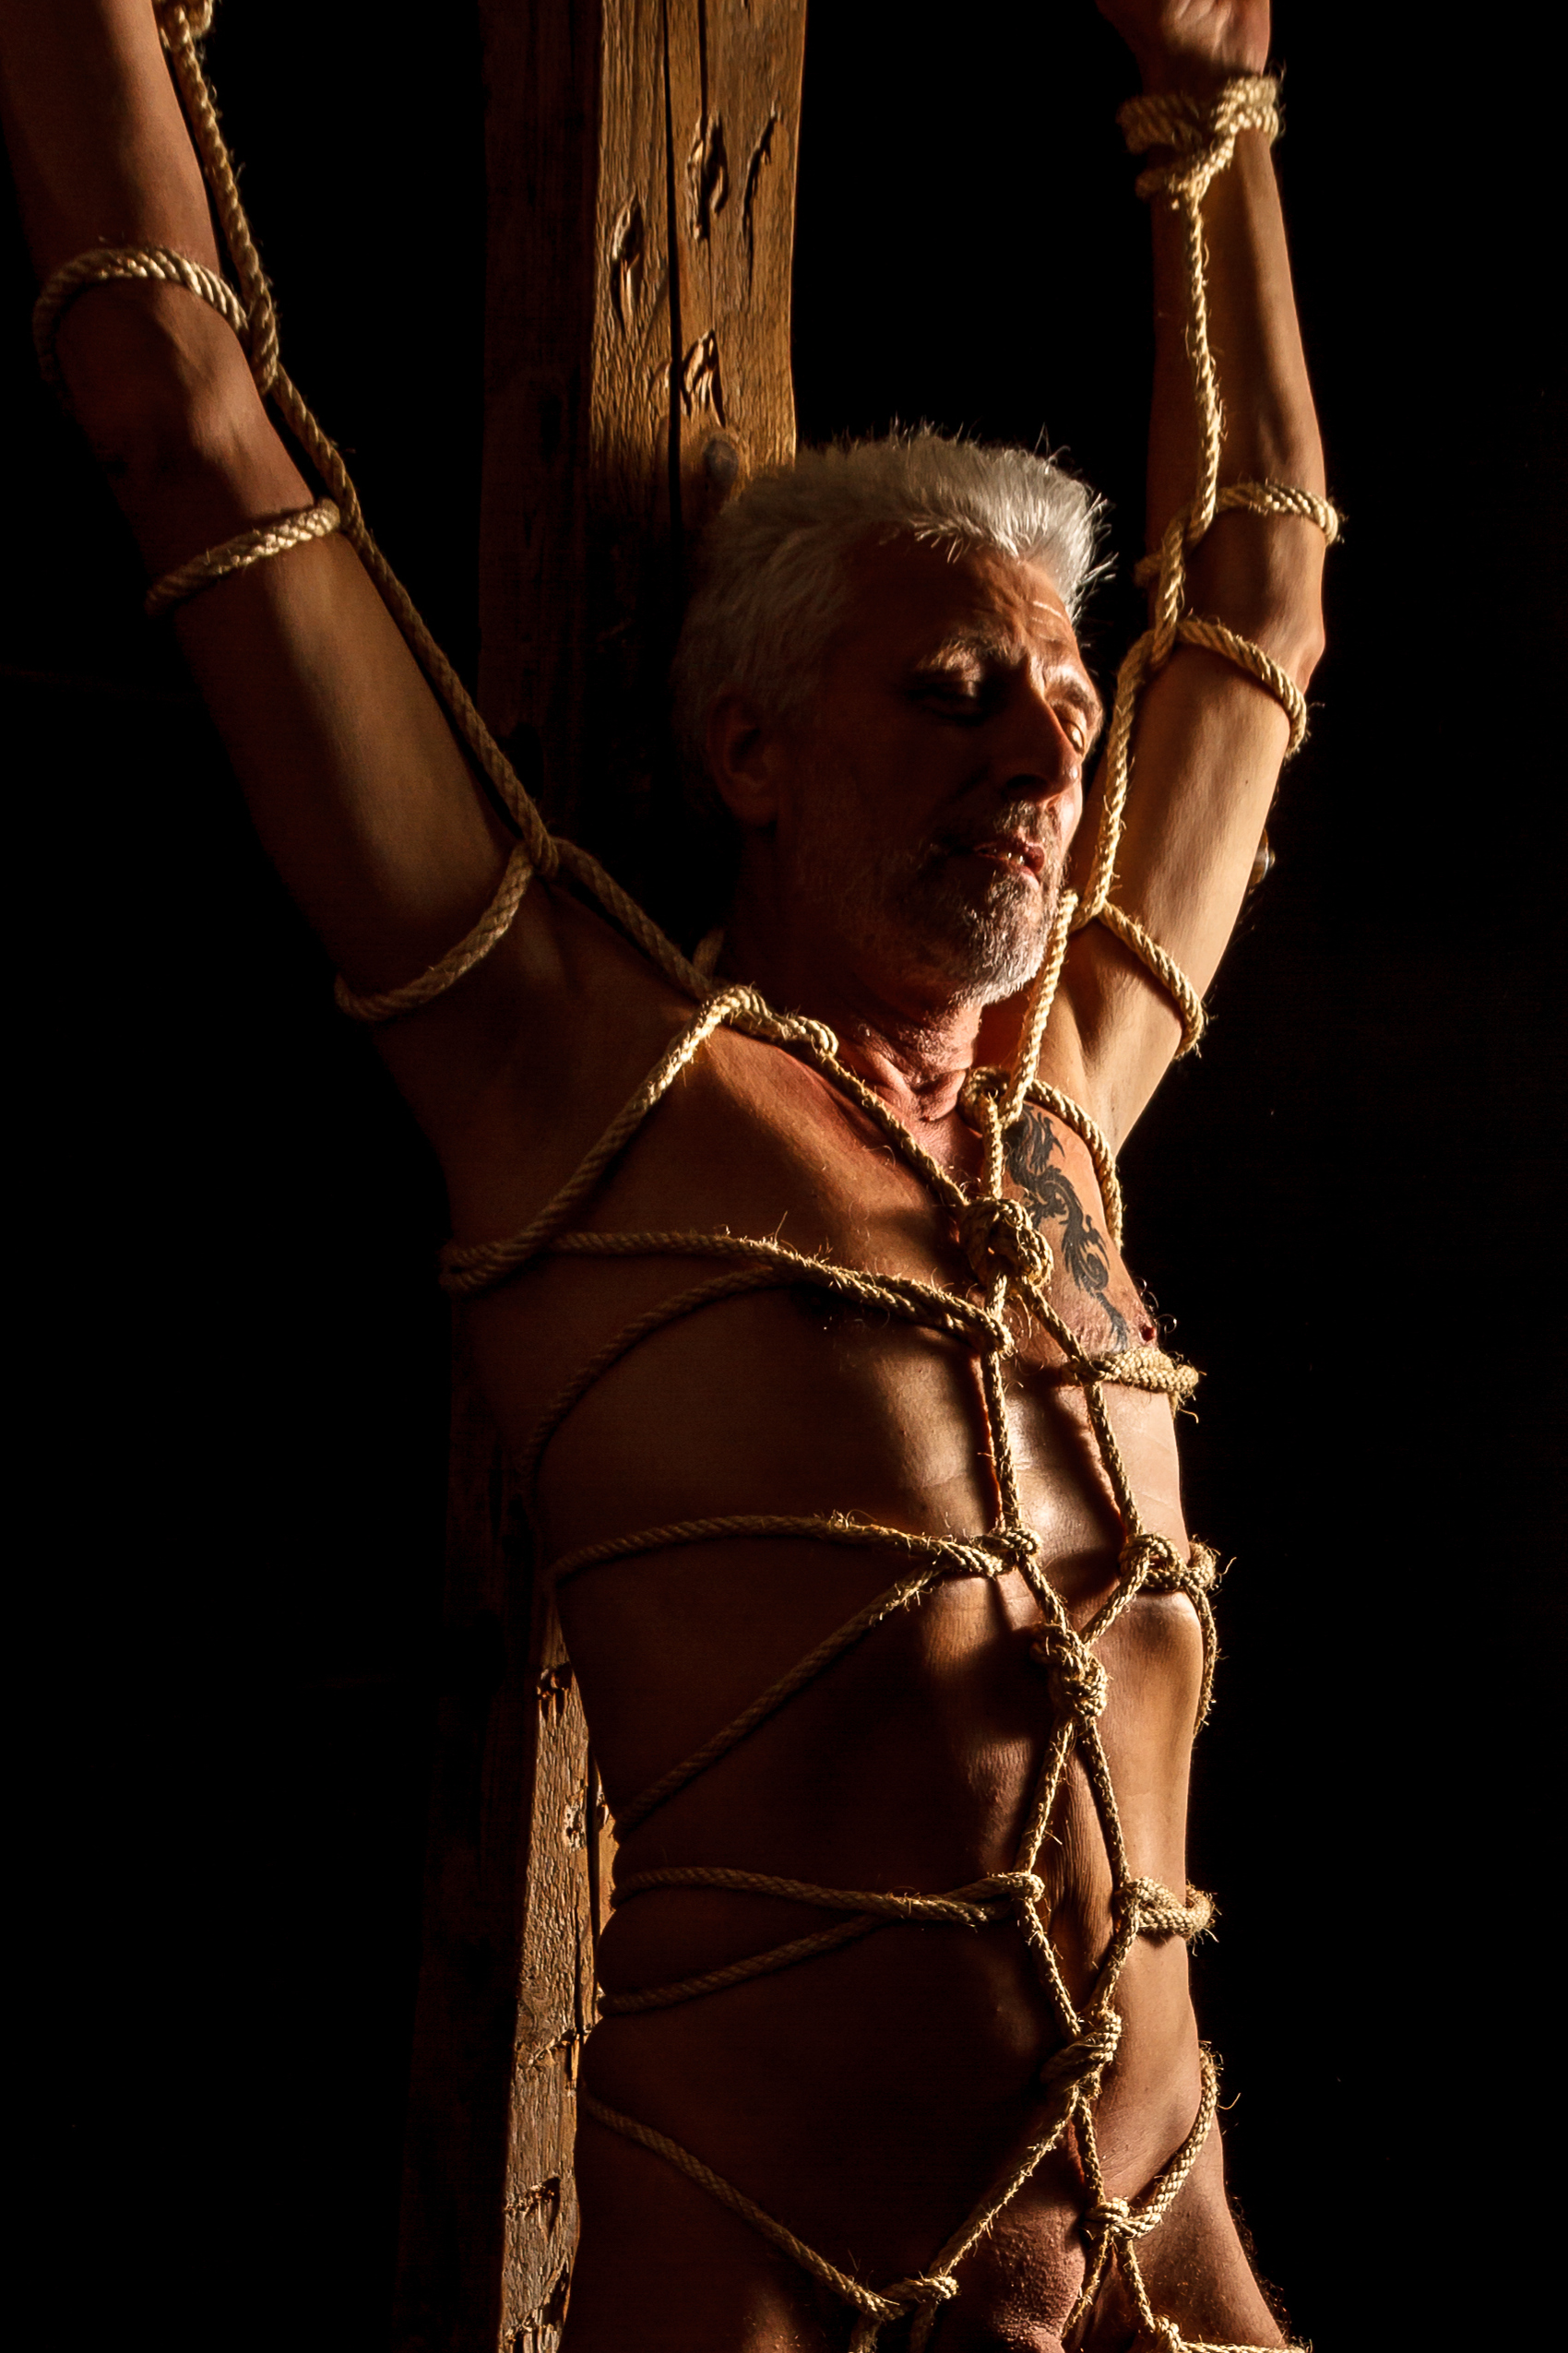
nude, man, human, arm, performance, performance art, human body, tree, muscle, performing arts, dance